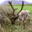
Label: deer